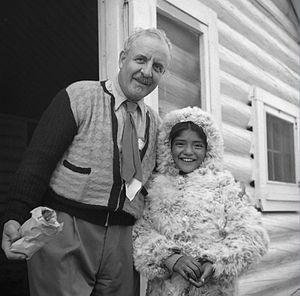
L'Honorable Camille-Eugène Pouliot, ministre de la Chasse et de la Pêche au Grand Lac Mistassini
Camille-Eugène Pouliot M.D. est un médecin et un homme politique québécois. Il est député de la circonscription de Gaspé-Sud pour l'Union nationale de 1936 à 1962 et ministre de la Chasse et des Pêcheries du 30 août 1944 au 5 juillet 1960.